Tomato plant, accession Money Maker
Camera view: vertical (180 deg); turntable rotation: 180 degrees
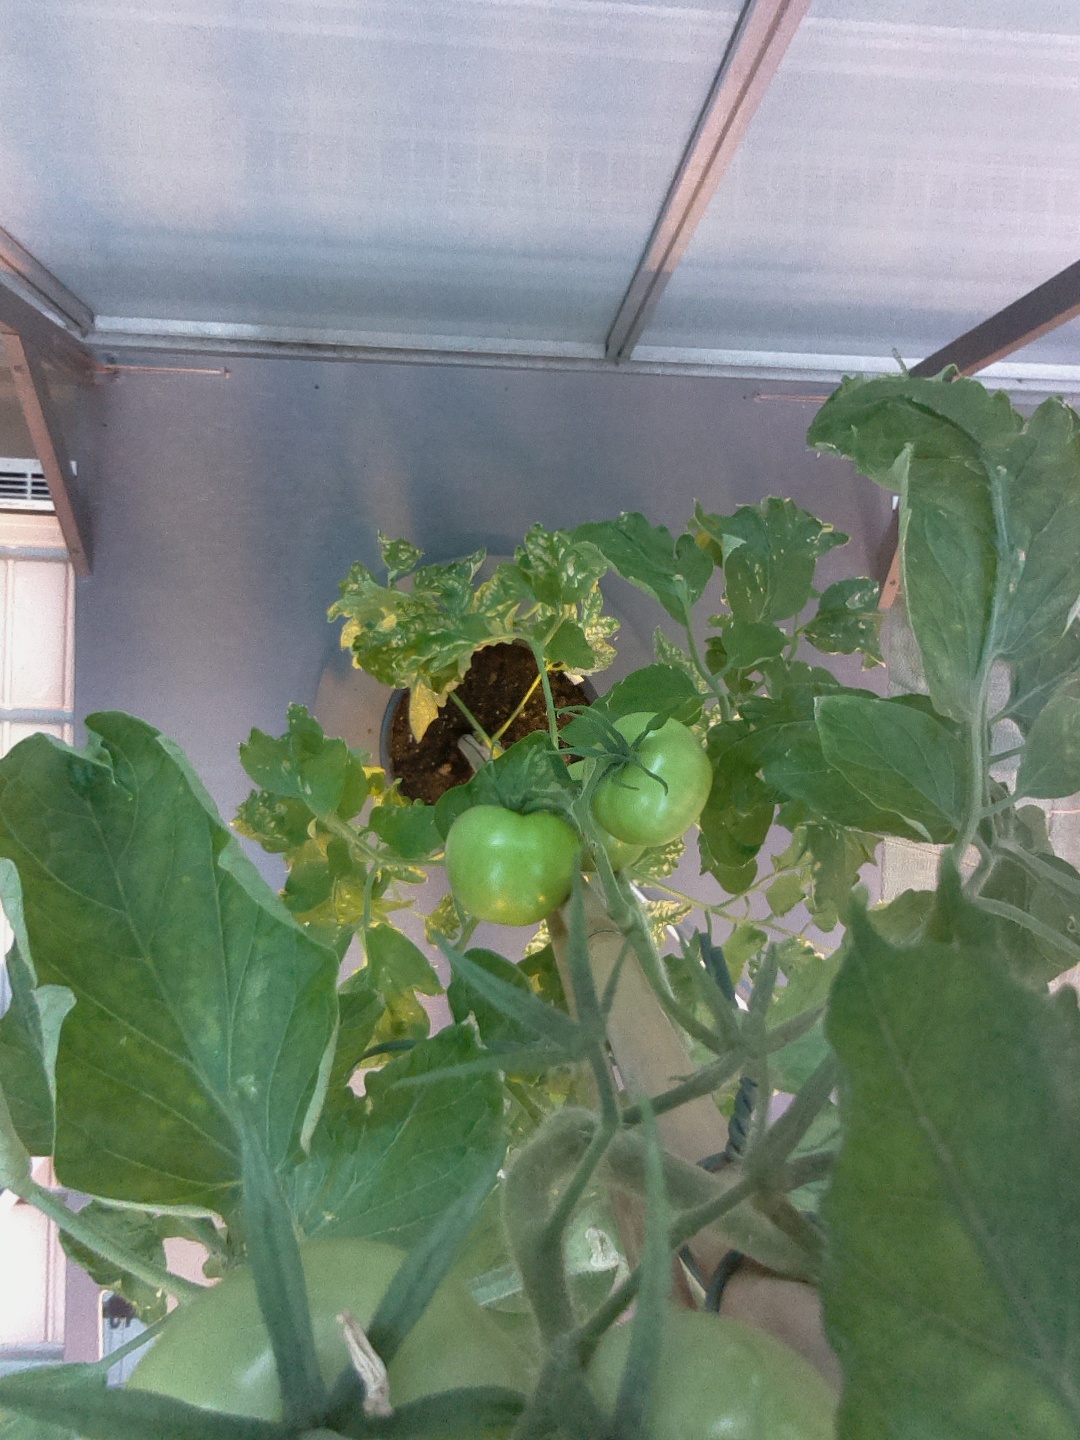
BBCH growth stage 74: 40%-50% of final fruit size